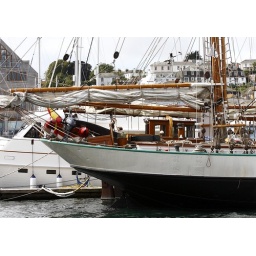
Tall ships, once the work horse of the sea, moor alongside plastic fantastic gin palaces with Falmouth in the background